Henry Warburton

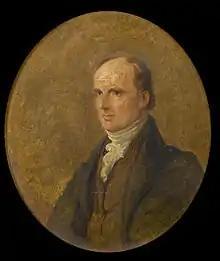
As painted by George Hayter in 1833.

Henry Warburton (12 November 1784 – 16 September 1858) was an English merchant and politician, and also an enthusiastic amateur scientist.